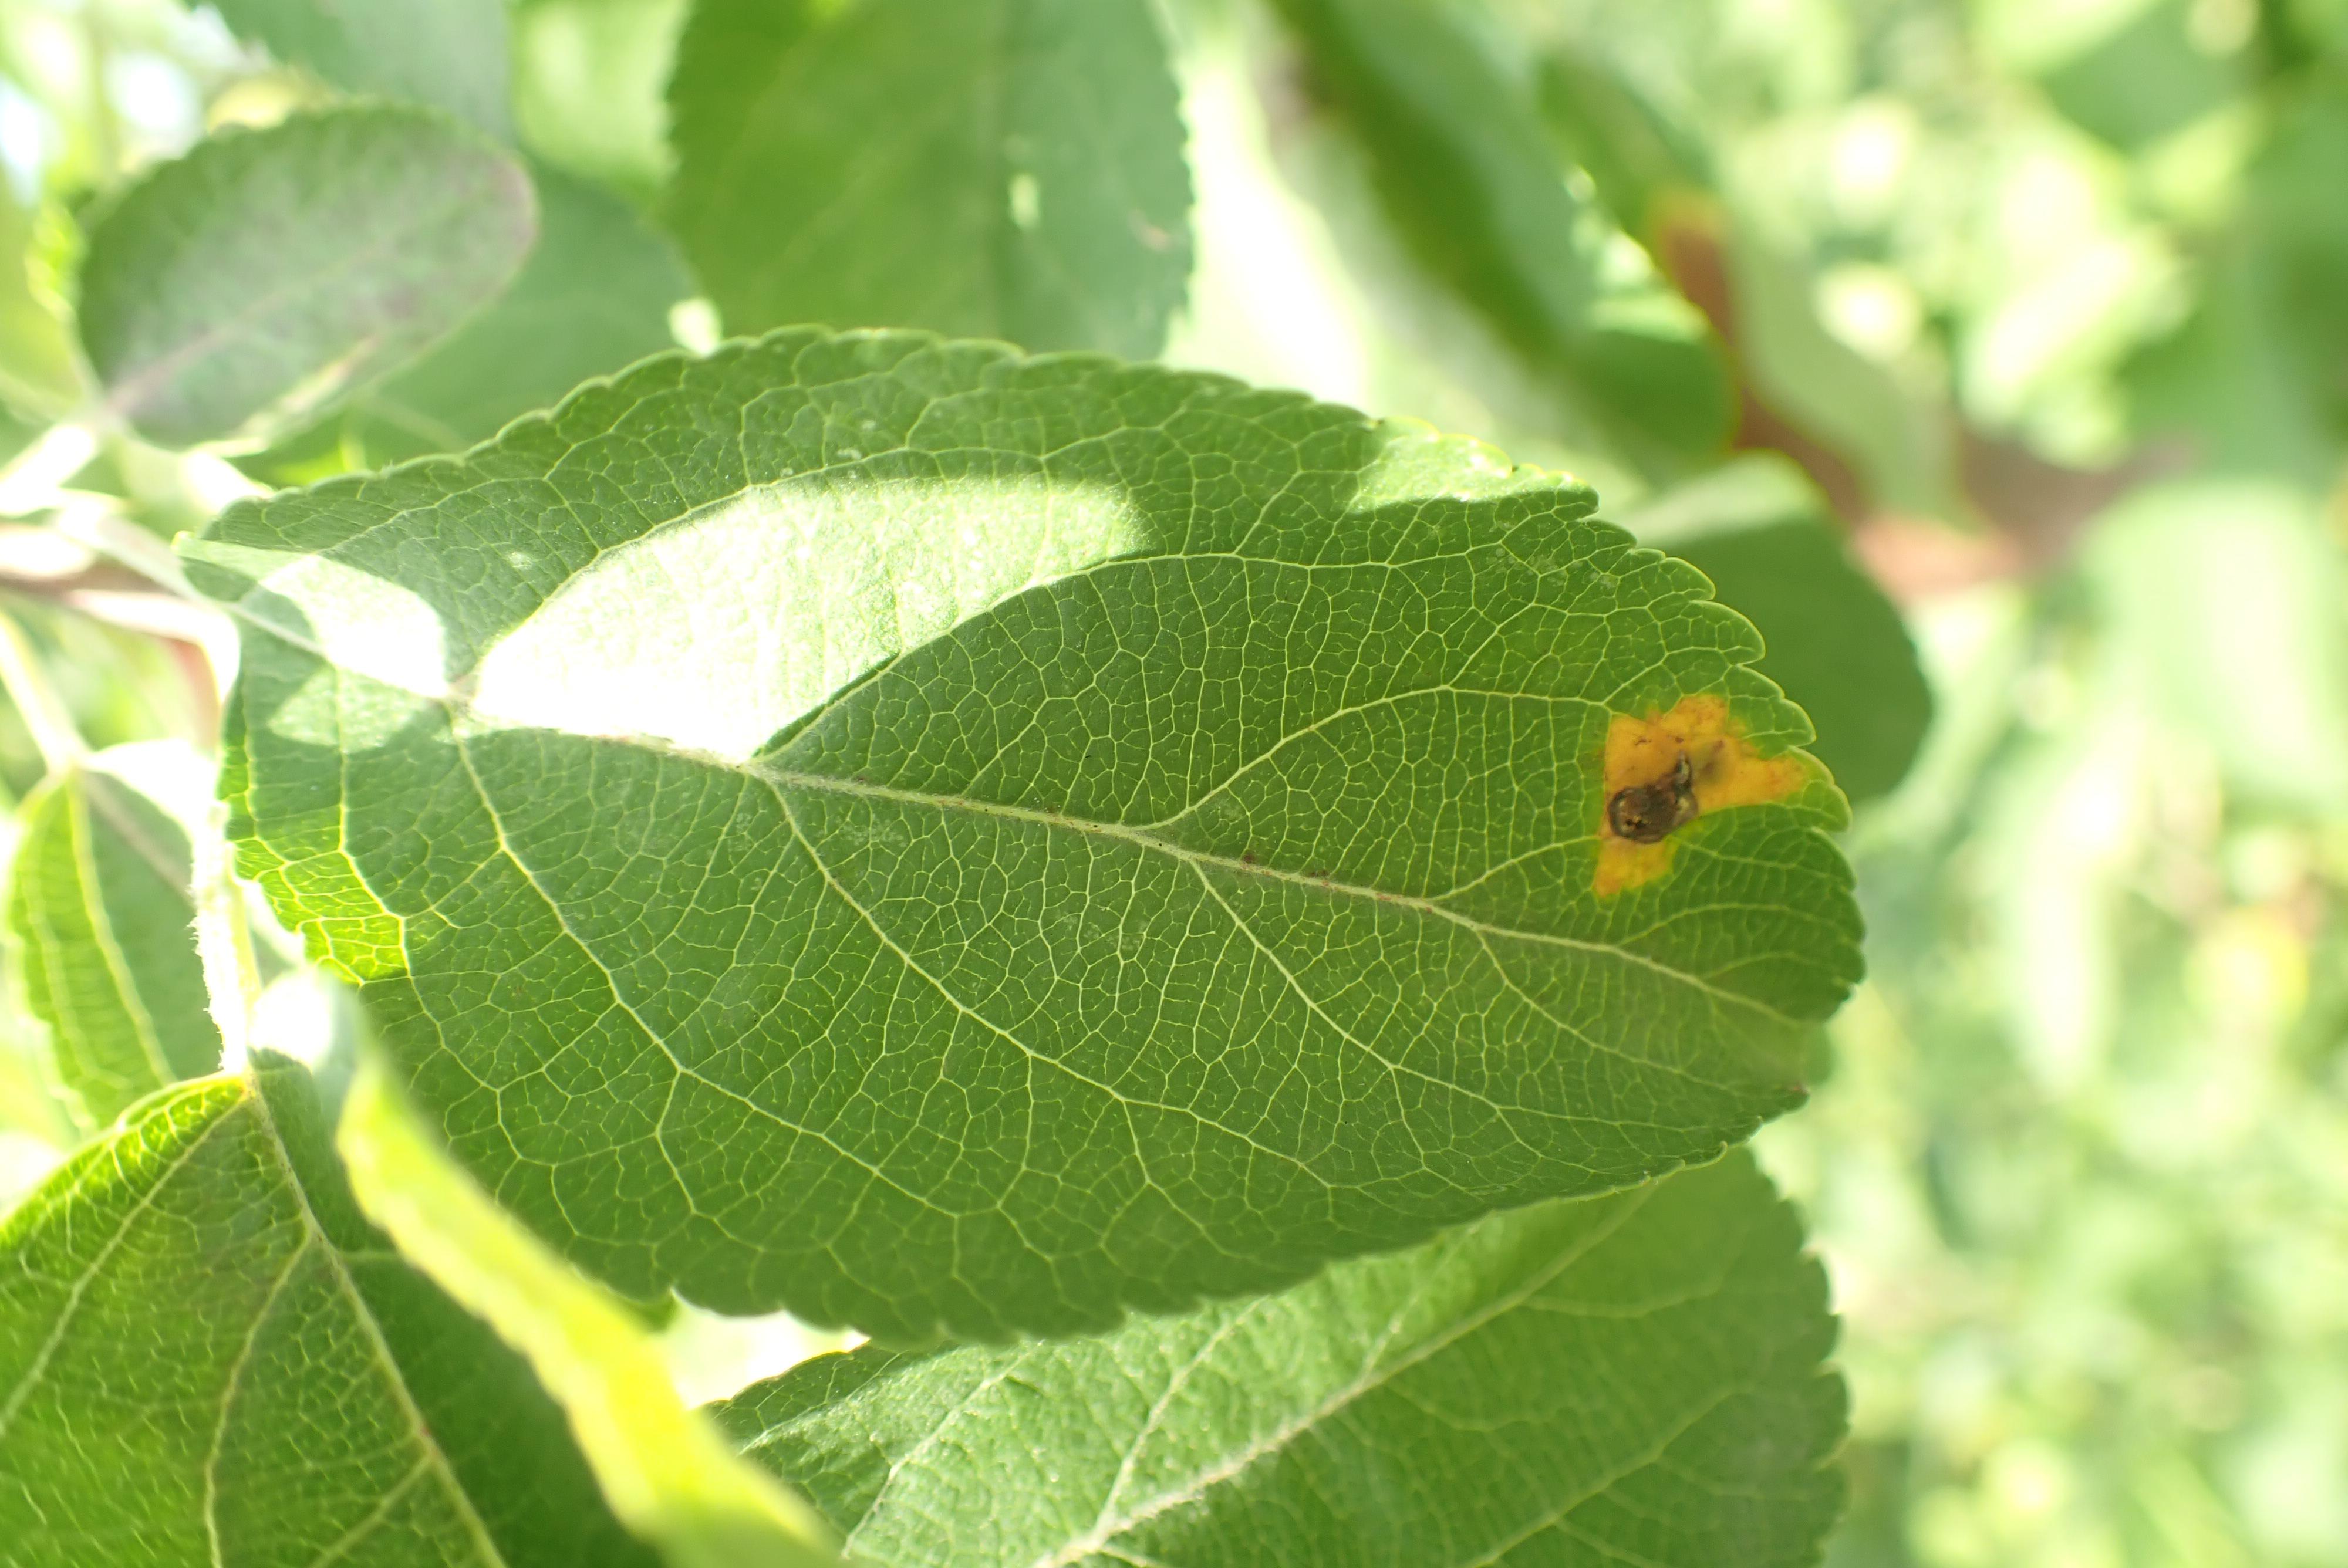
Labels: rust